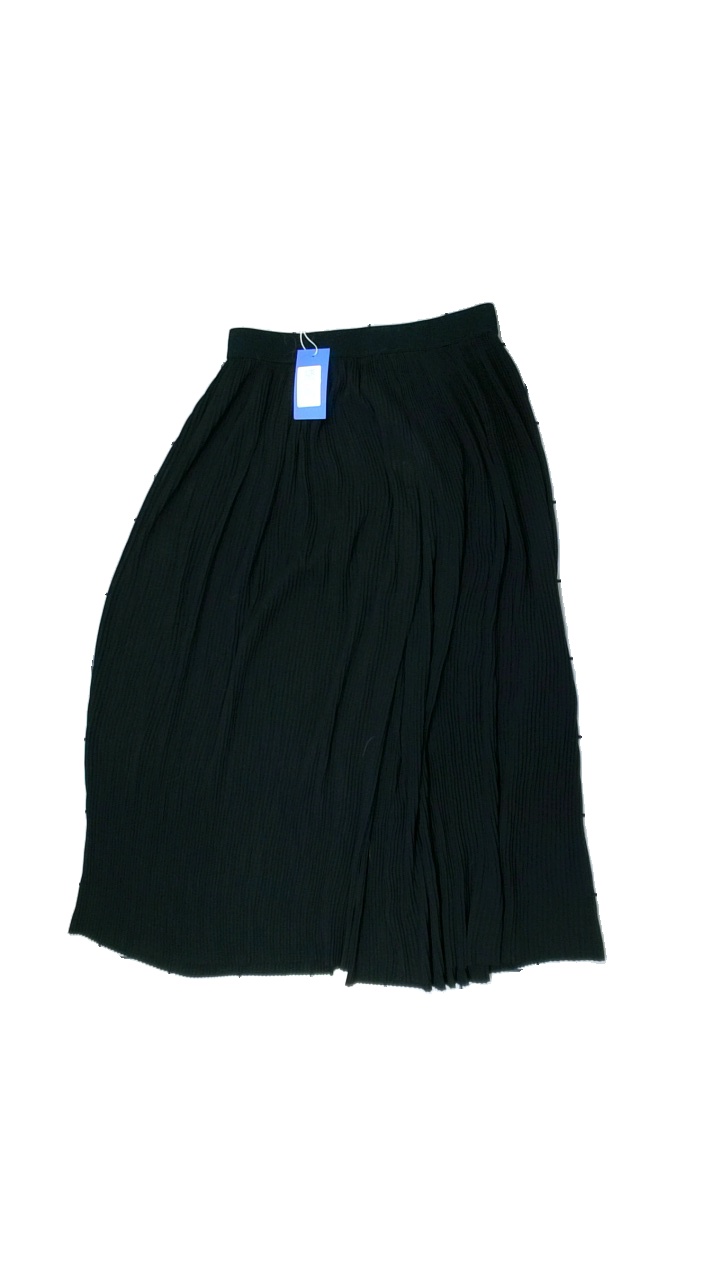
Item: Trousers (Ladies)
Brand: Zara
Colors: Black
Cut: Regular, Loose
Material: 100% polyester
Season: All
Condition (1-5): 4
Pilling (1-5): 4
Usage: Reuse
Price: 50-100